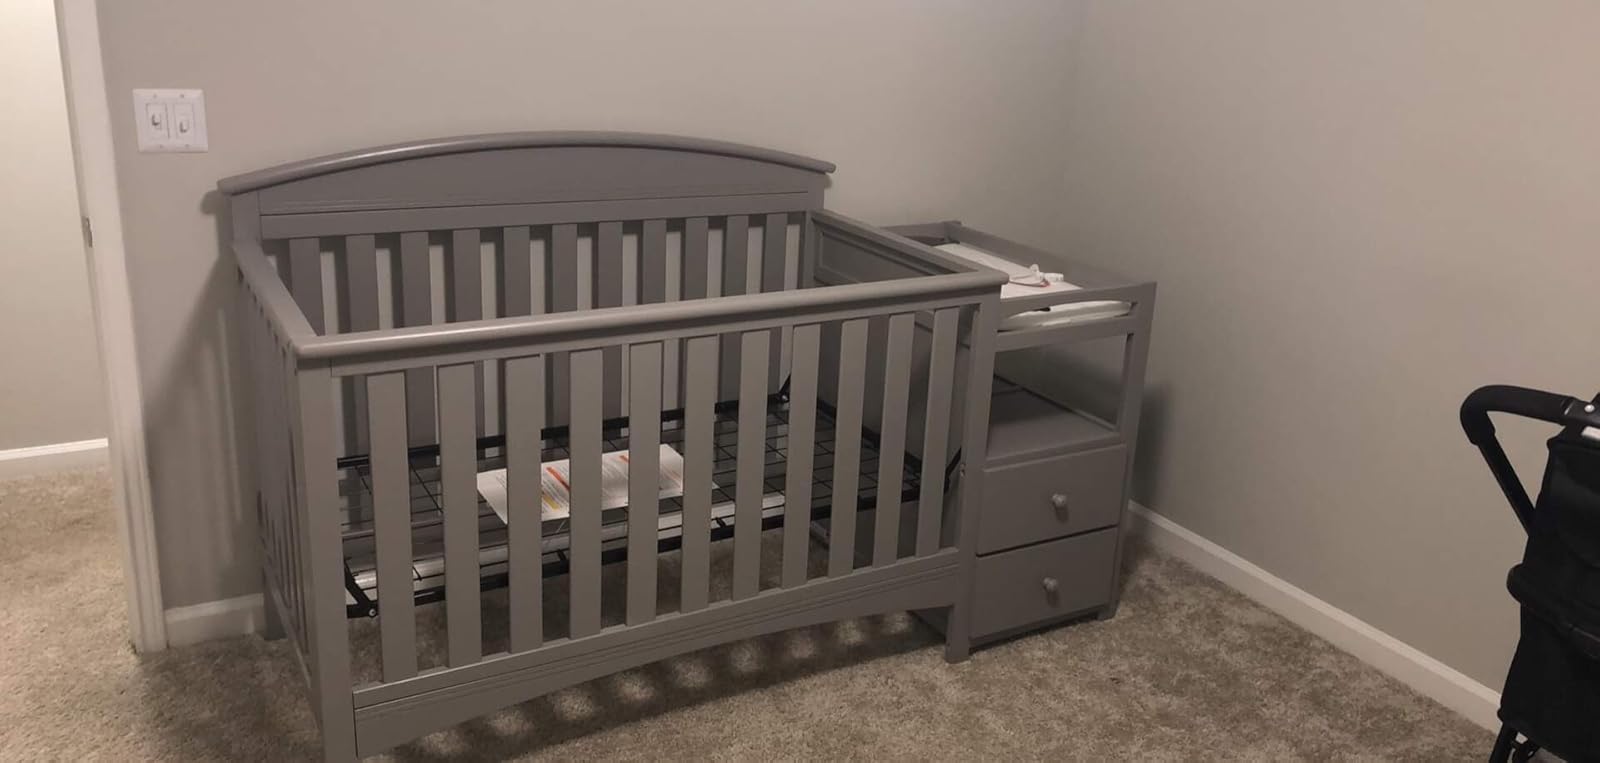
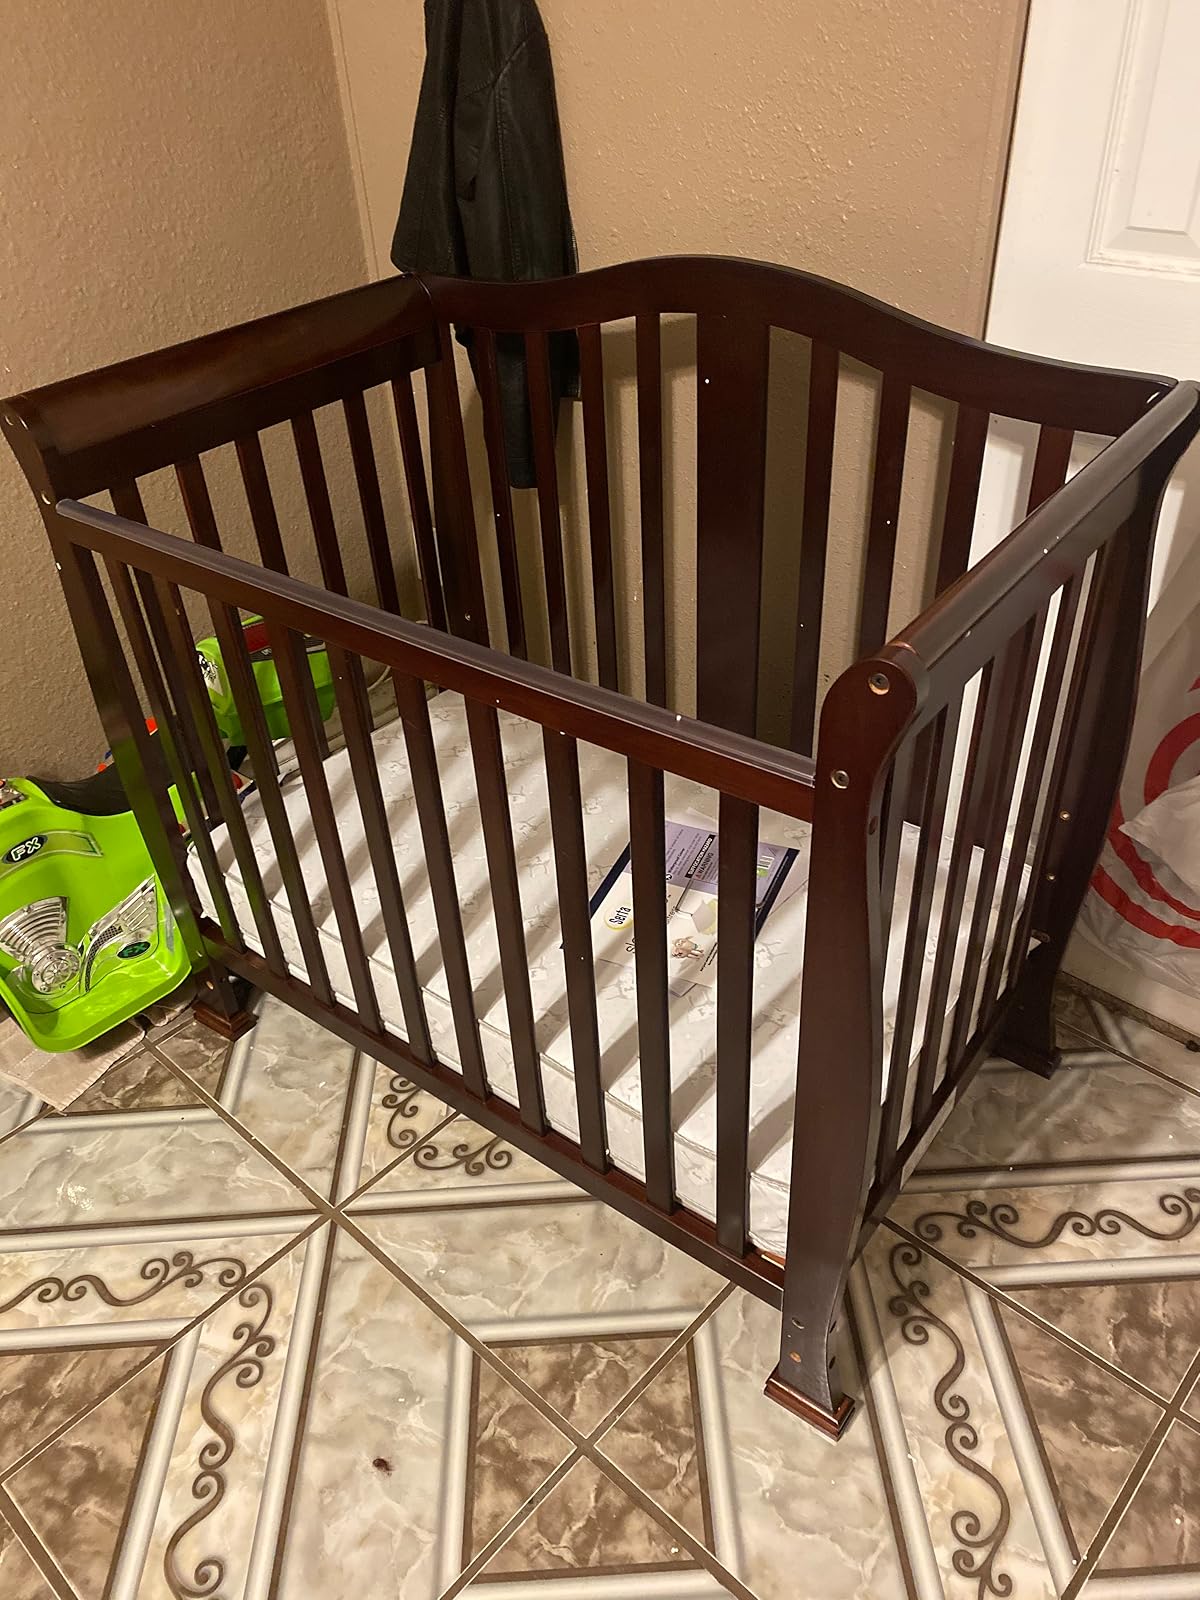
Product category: products_crib
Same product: no